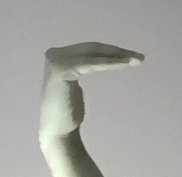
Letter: haa